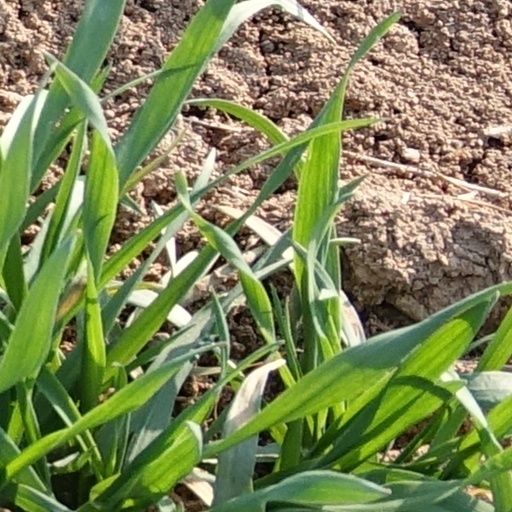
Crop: wheat